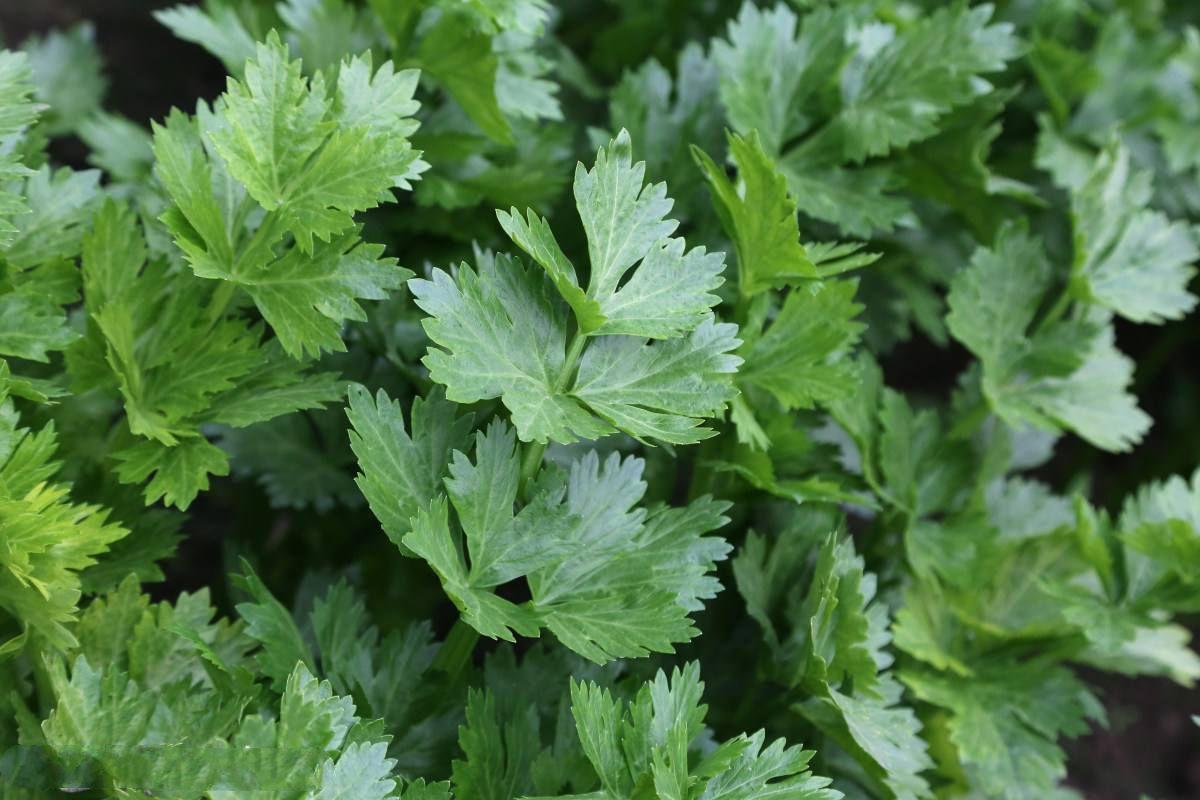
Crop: unknown
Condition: celery